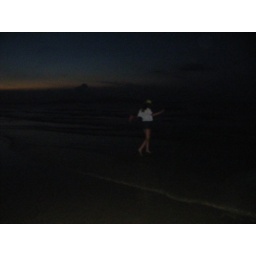
running from you in the white shoes